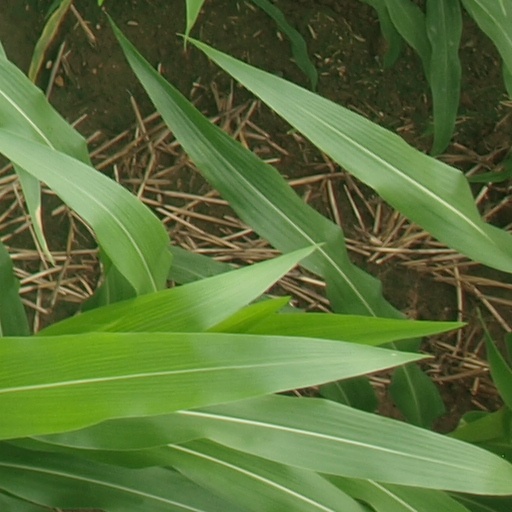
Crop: maize; corn